Dyoplosaurus

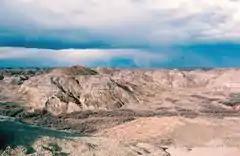
Dinosaur Park Formation in Alberta, Canada

The holotype specimen was obtained in 1919 from the bottom ten metres of the Dinosaur Park Formation by Levi Sternberg, near what is now the Red Deer River in Alberta, Canada. The holotype specimen, ROM 784, consists of a partial skull roof, mandible fragments with teeth, osteoderms, skin impressions, articulated post-thoracic vertebrae, partial thoracic ribs, a partial ilium, both ischia, tail club, associated radius, metacarpal, femur, tibia, fibula, and pes. The holotype is currently housed at the Royal Ontario Museum. Two specimens were referred to "Dyoplosaurus", ROM 7761 and UA 47273, and both consist of partial tail clubs.